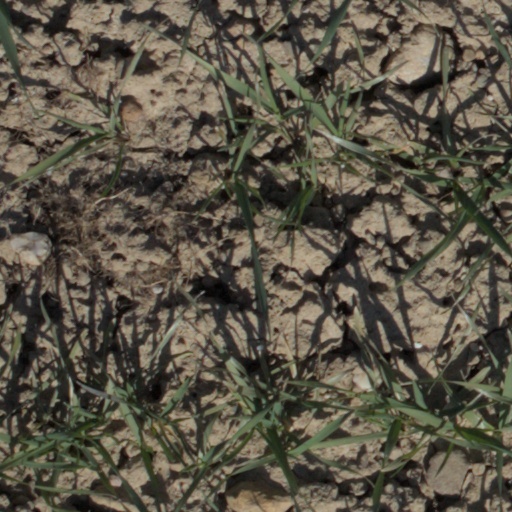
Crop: wheat